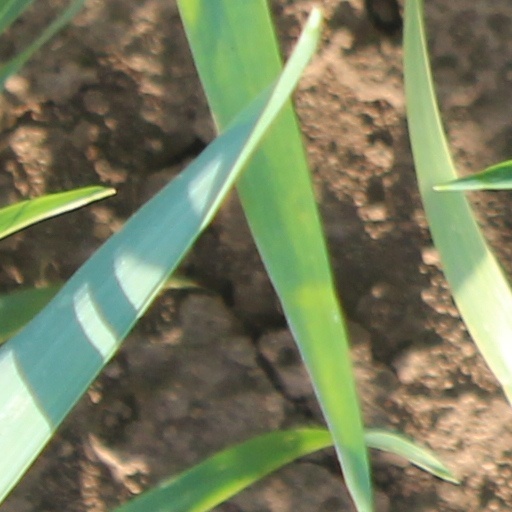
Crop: wheat